Hazel Phillips

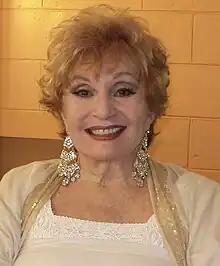

Hazel Julia Phillips (born 17 November 1929) is a British-Australian singer, actress and television talk show personality with a notable career in Australia.